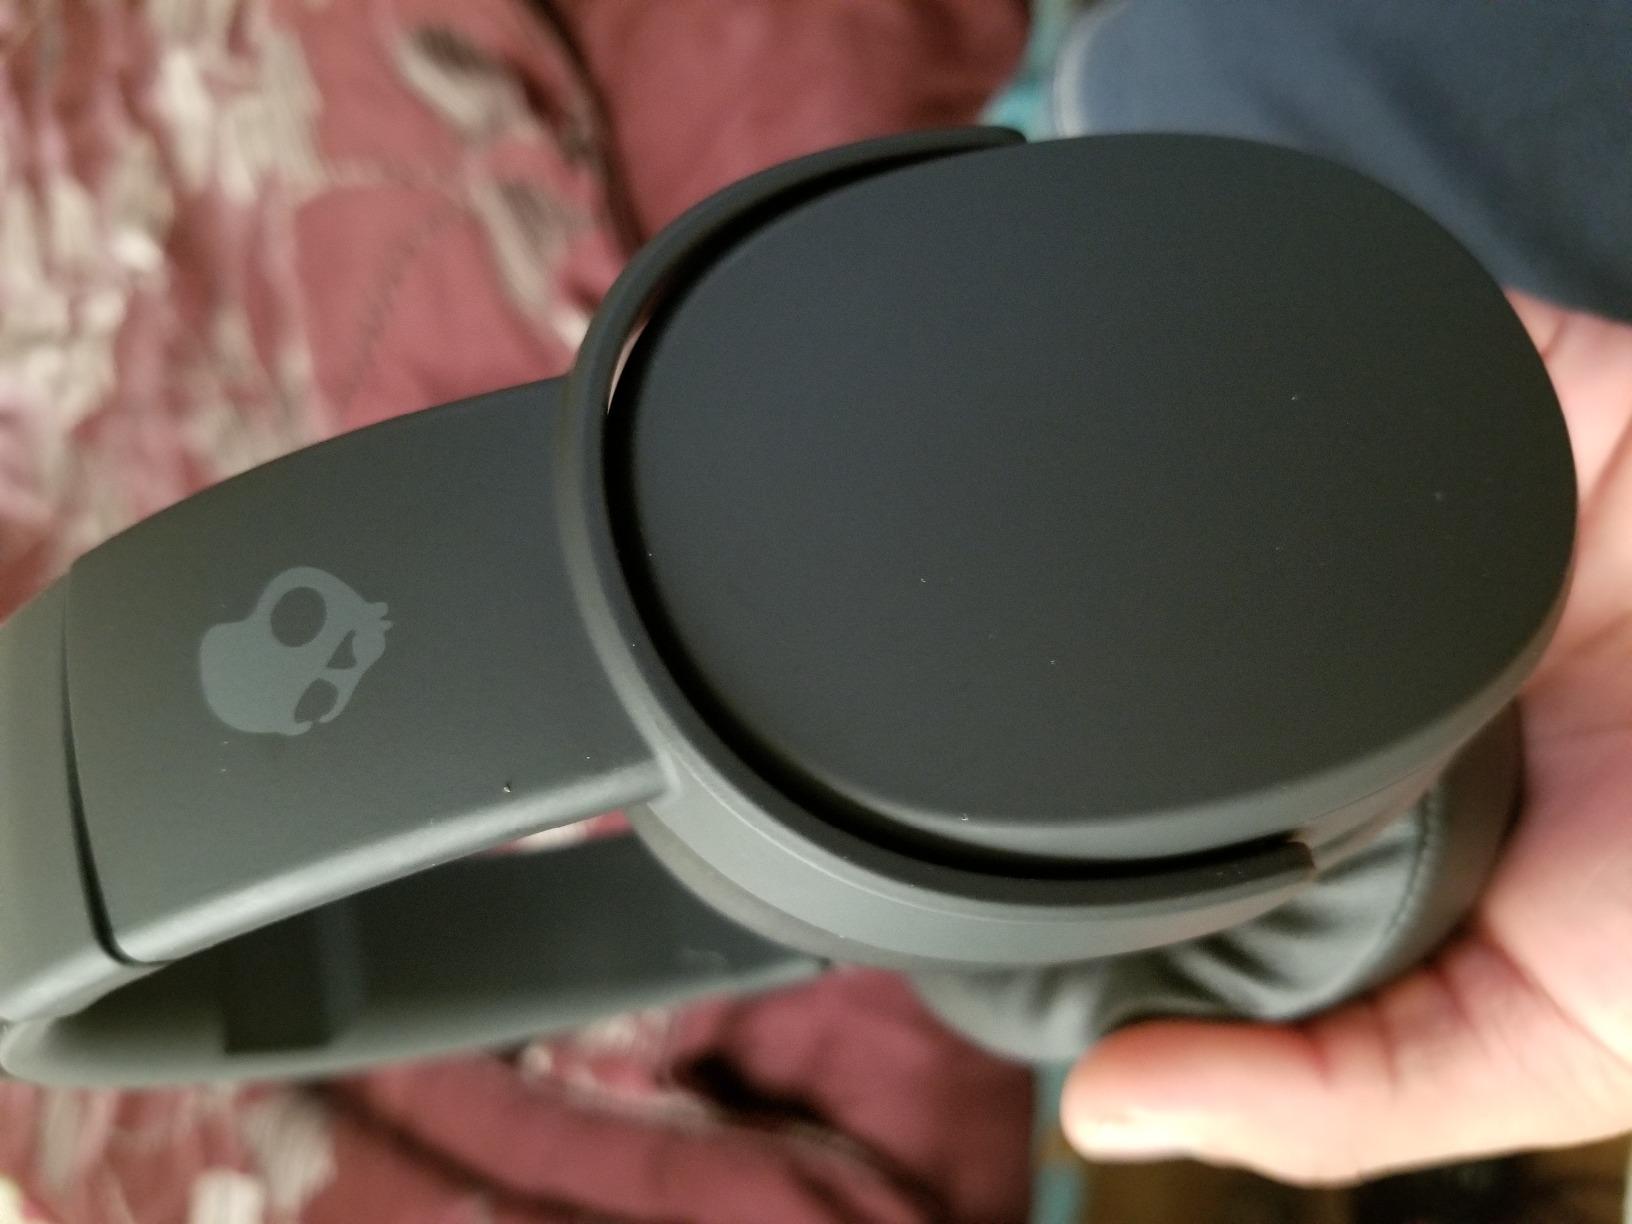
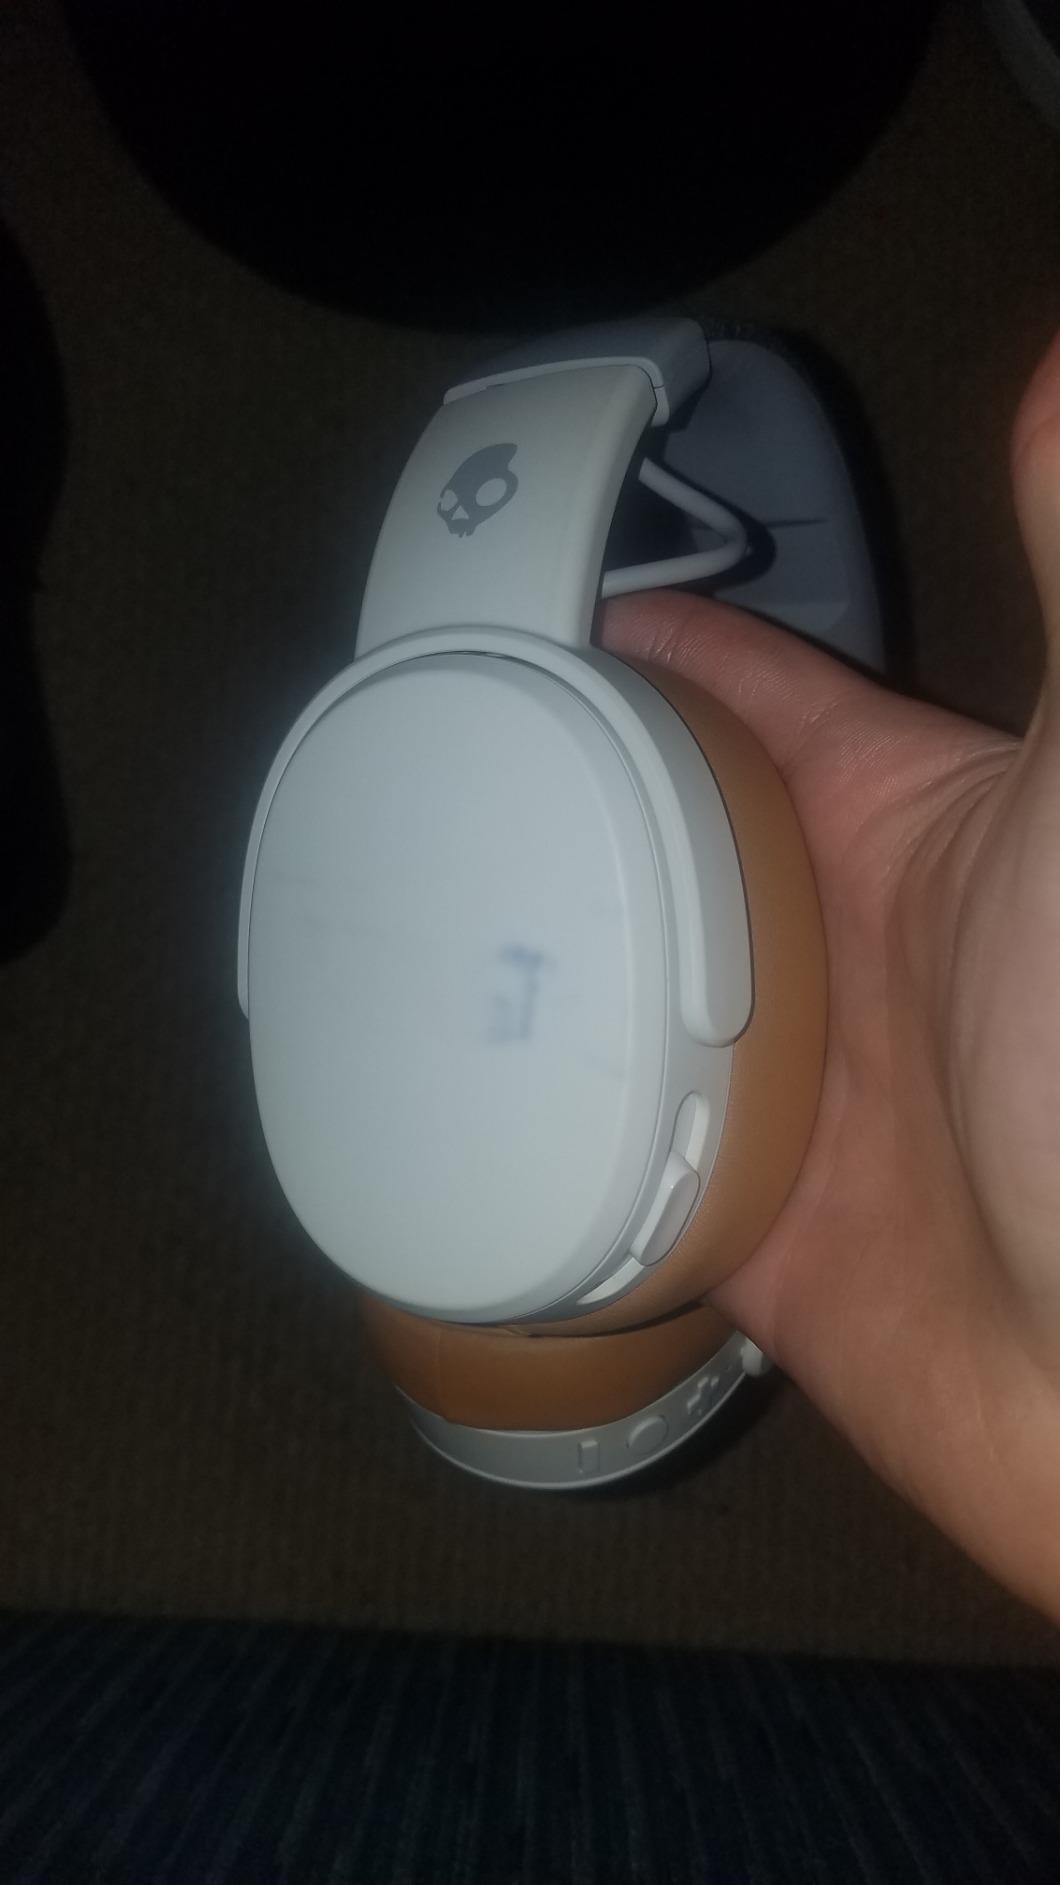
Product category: headphones
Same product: no